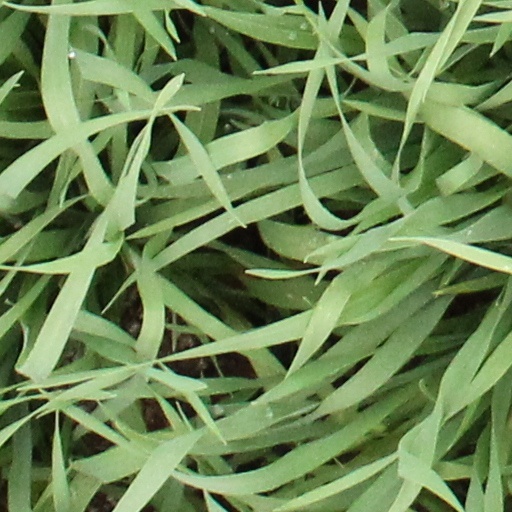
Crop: wheat